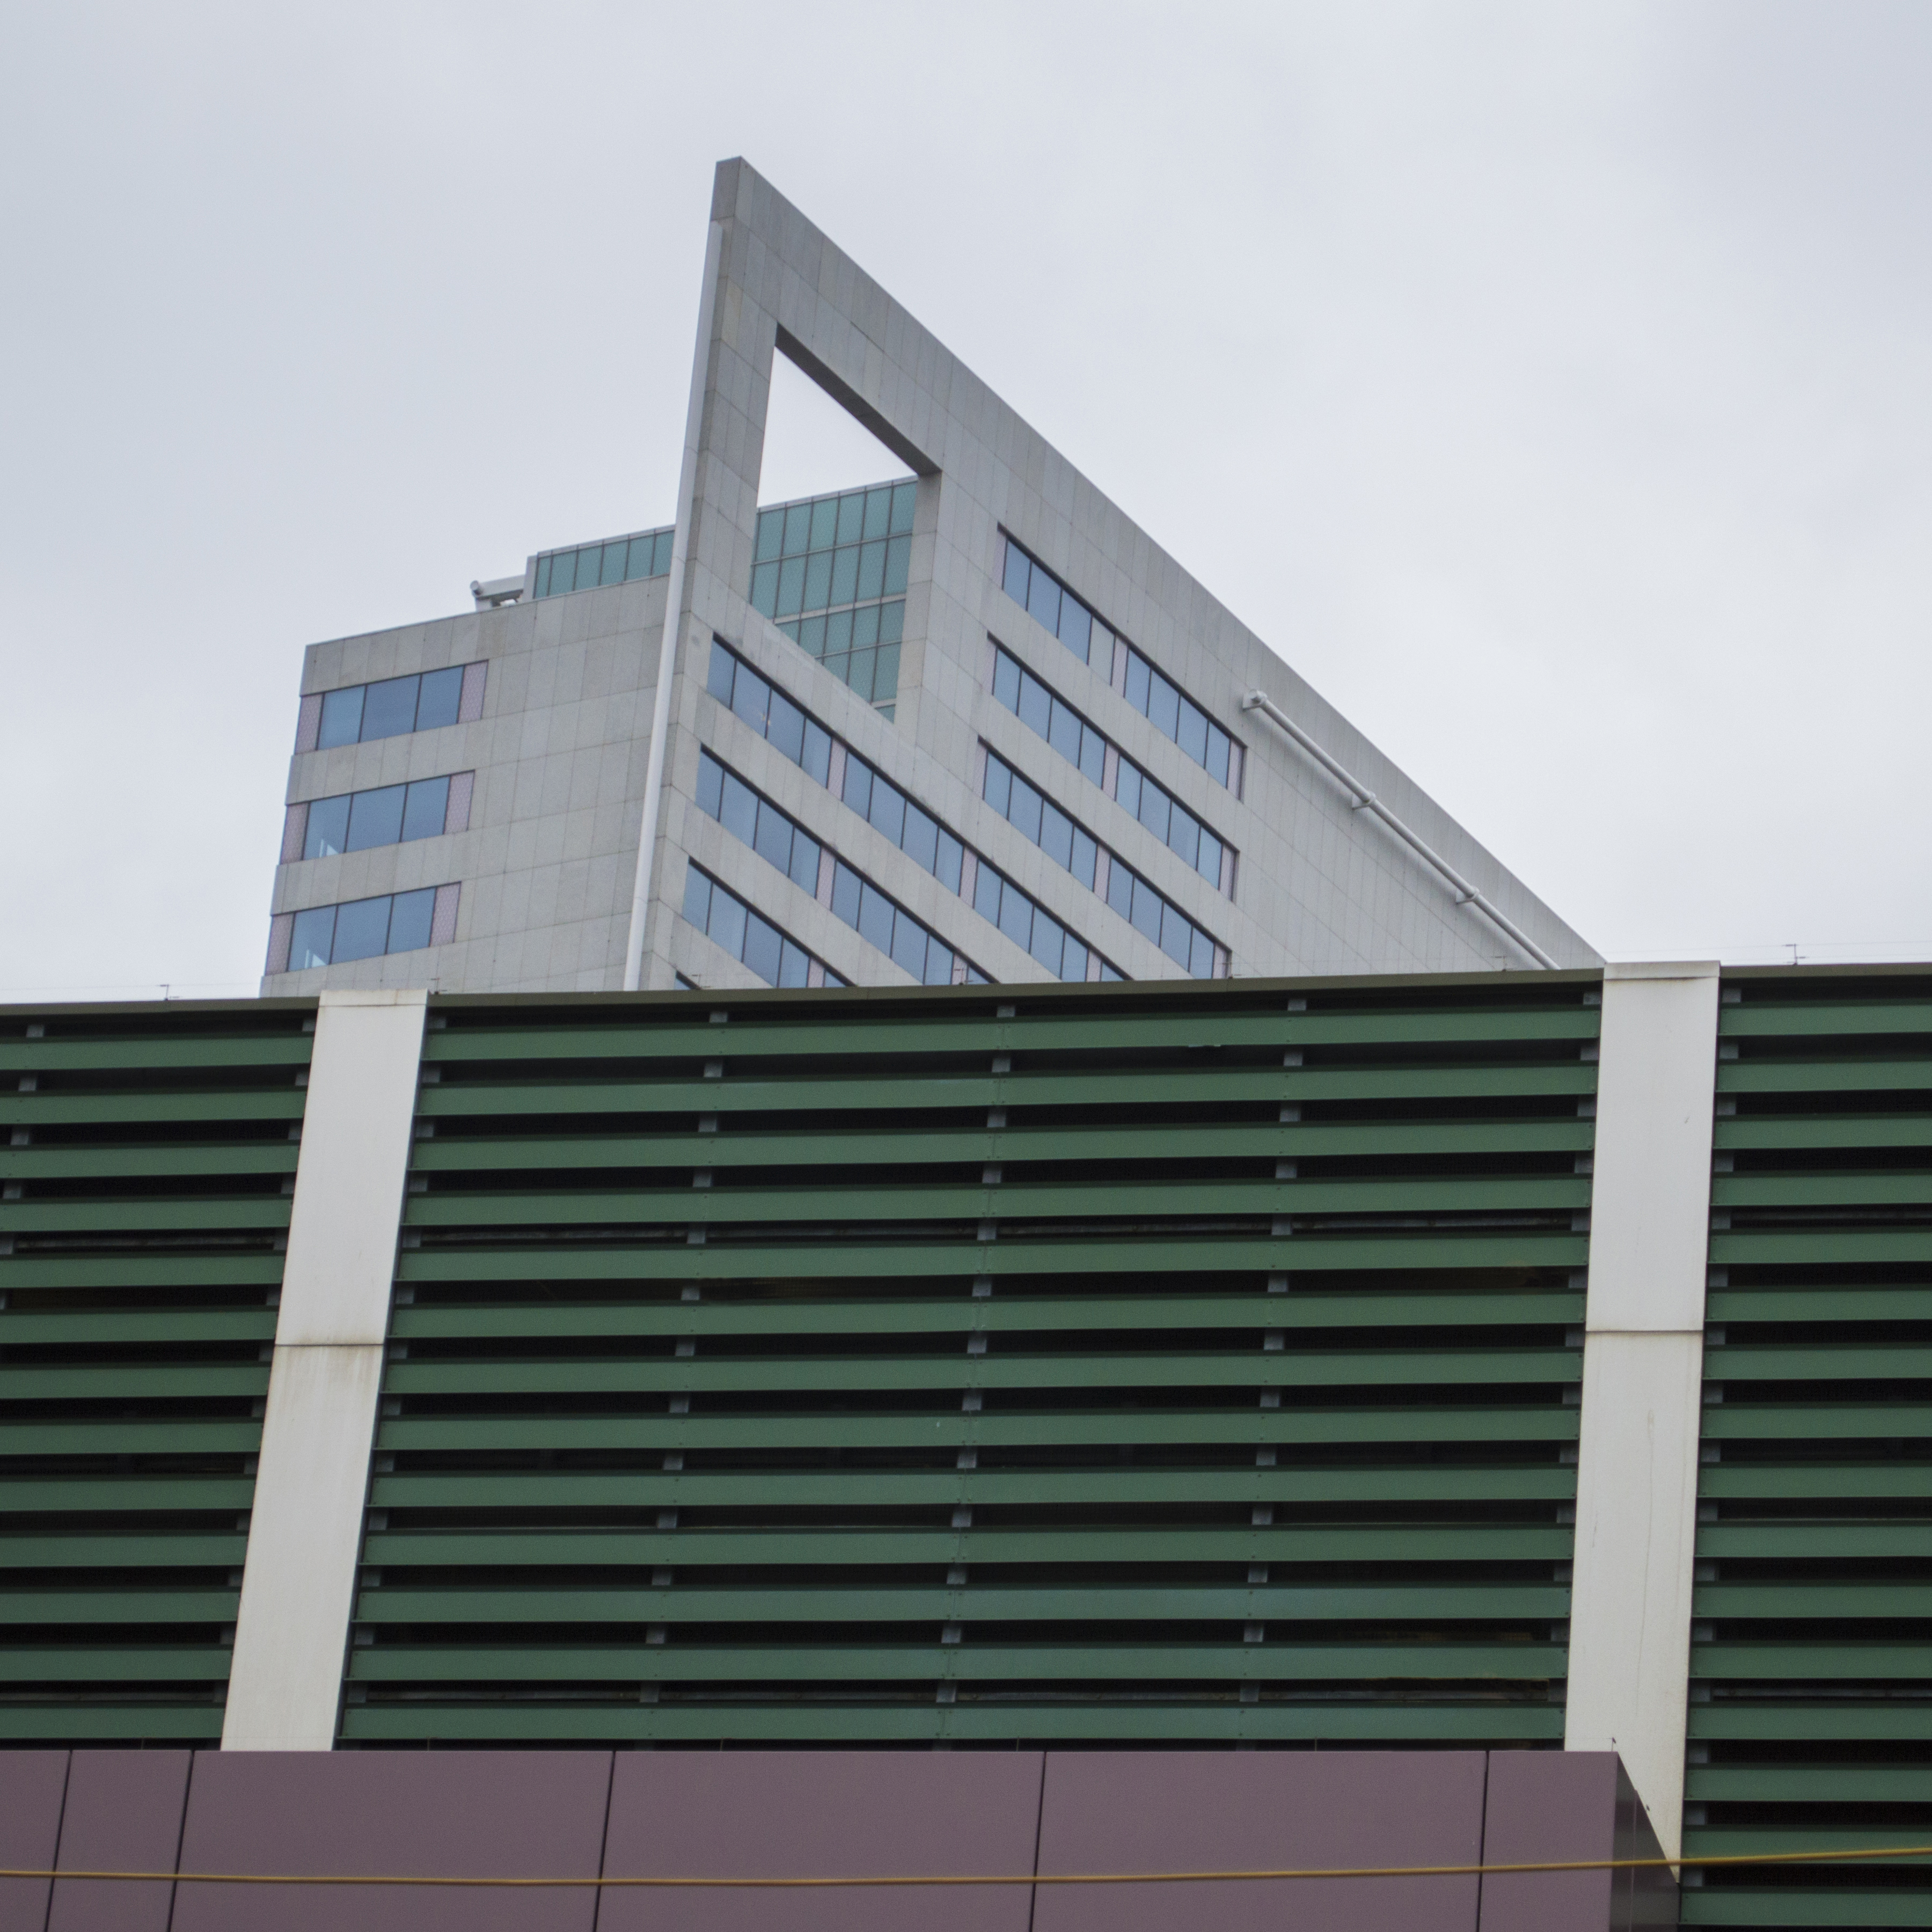
outdoor, architecture, photography, van, building, urban, photo, office, facade, professional, nikon, tower block, lines, holland, nederland, netherlands, rotterdam, de, dutch, outdoorphotography, picture, photograph, fotos, foto, fotografie, pd, urbanphotography, gebouw, commercial building, headquarters, paulvandevelde, pdvandevelde, padagudaloma, dordrecht, nederlandinfotos, pvdvfotografie, pdvandeveldedordrecht, nederlandsefotografie, dutchphotogaraphy, totallydutch, hoogbouw, fotografienederland, hollandsefotografie, fotografieholland, velde, siding, lijnen, hoogstraat, kantoor, window covering